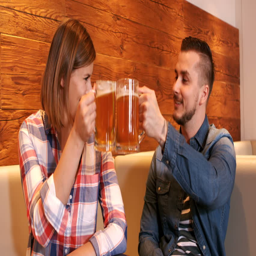
couple toasting a glass of beer at restaurant